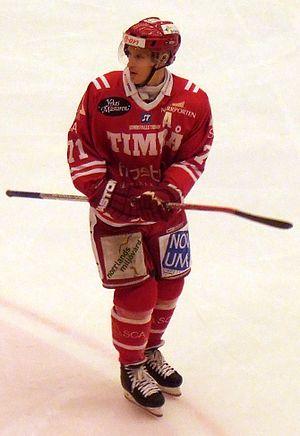
Jonathan Hedström est un joueur professionnel suédois de hockey sur glace. Il évoluait au poste d'ailier gauche.